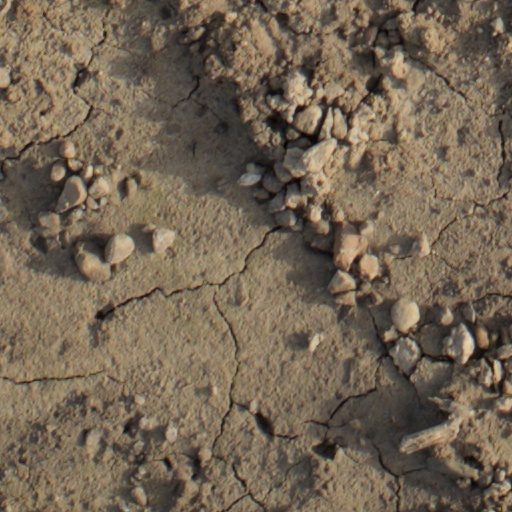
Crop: wheat